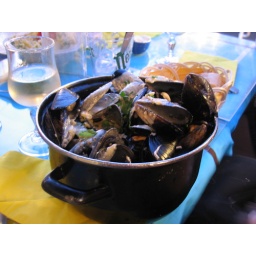
All-you-can-eat mussel dinner around the flower market in the old town.